Postumus

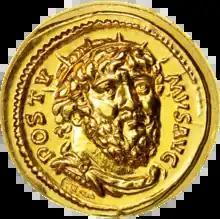
Reproduction of a coin featuring Postumus by the Monnaie de Paris. Legend: POSTUMUS AUG(USTUS)

Marcus Cassianius Latinius Postumus ( 259–269) was a Roman commander of Batavian origin, who ruled as emperor of the splinter state of the Roman Empire known to modern historians as the Gallic Empire. The Roman army in Gaul threw off its allegiance to emperor Gallienus around the year 260, and Postumus assumed the title and powers of Emperor in the provinces of Gaul, Germania, Britannia, and Hispania. He ruled for the better part of ten years before he was murdered by his own troops.